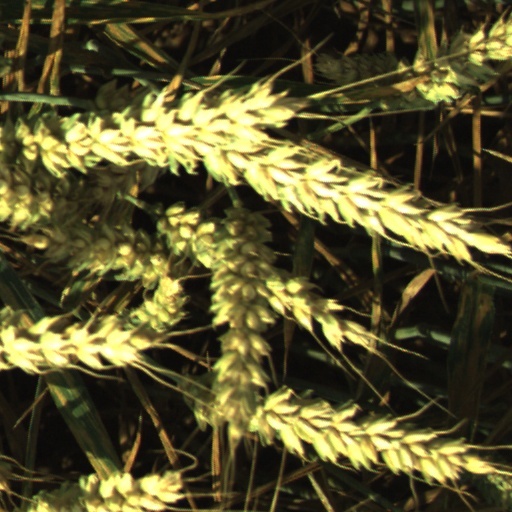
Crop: wheat